Aurizon

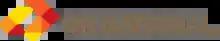
QR National logo (2010–2012)

In 2009, the Queensland Government announced that Queensland Rail's commercial activities were to be separated from the government's core passenger service responsibilities, formed into a new company named QR National Limited, and privatised. The new company was incorporated the following year, taking: